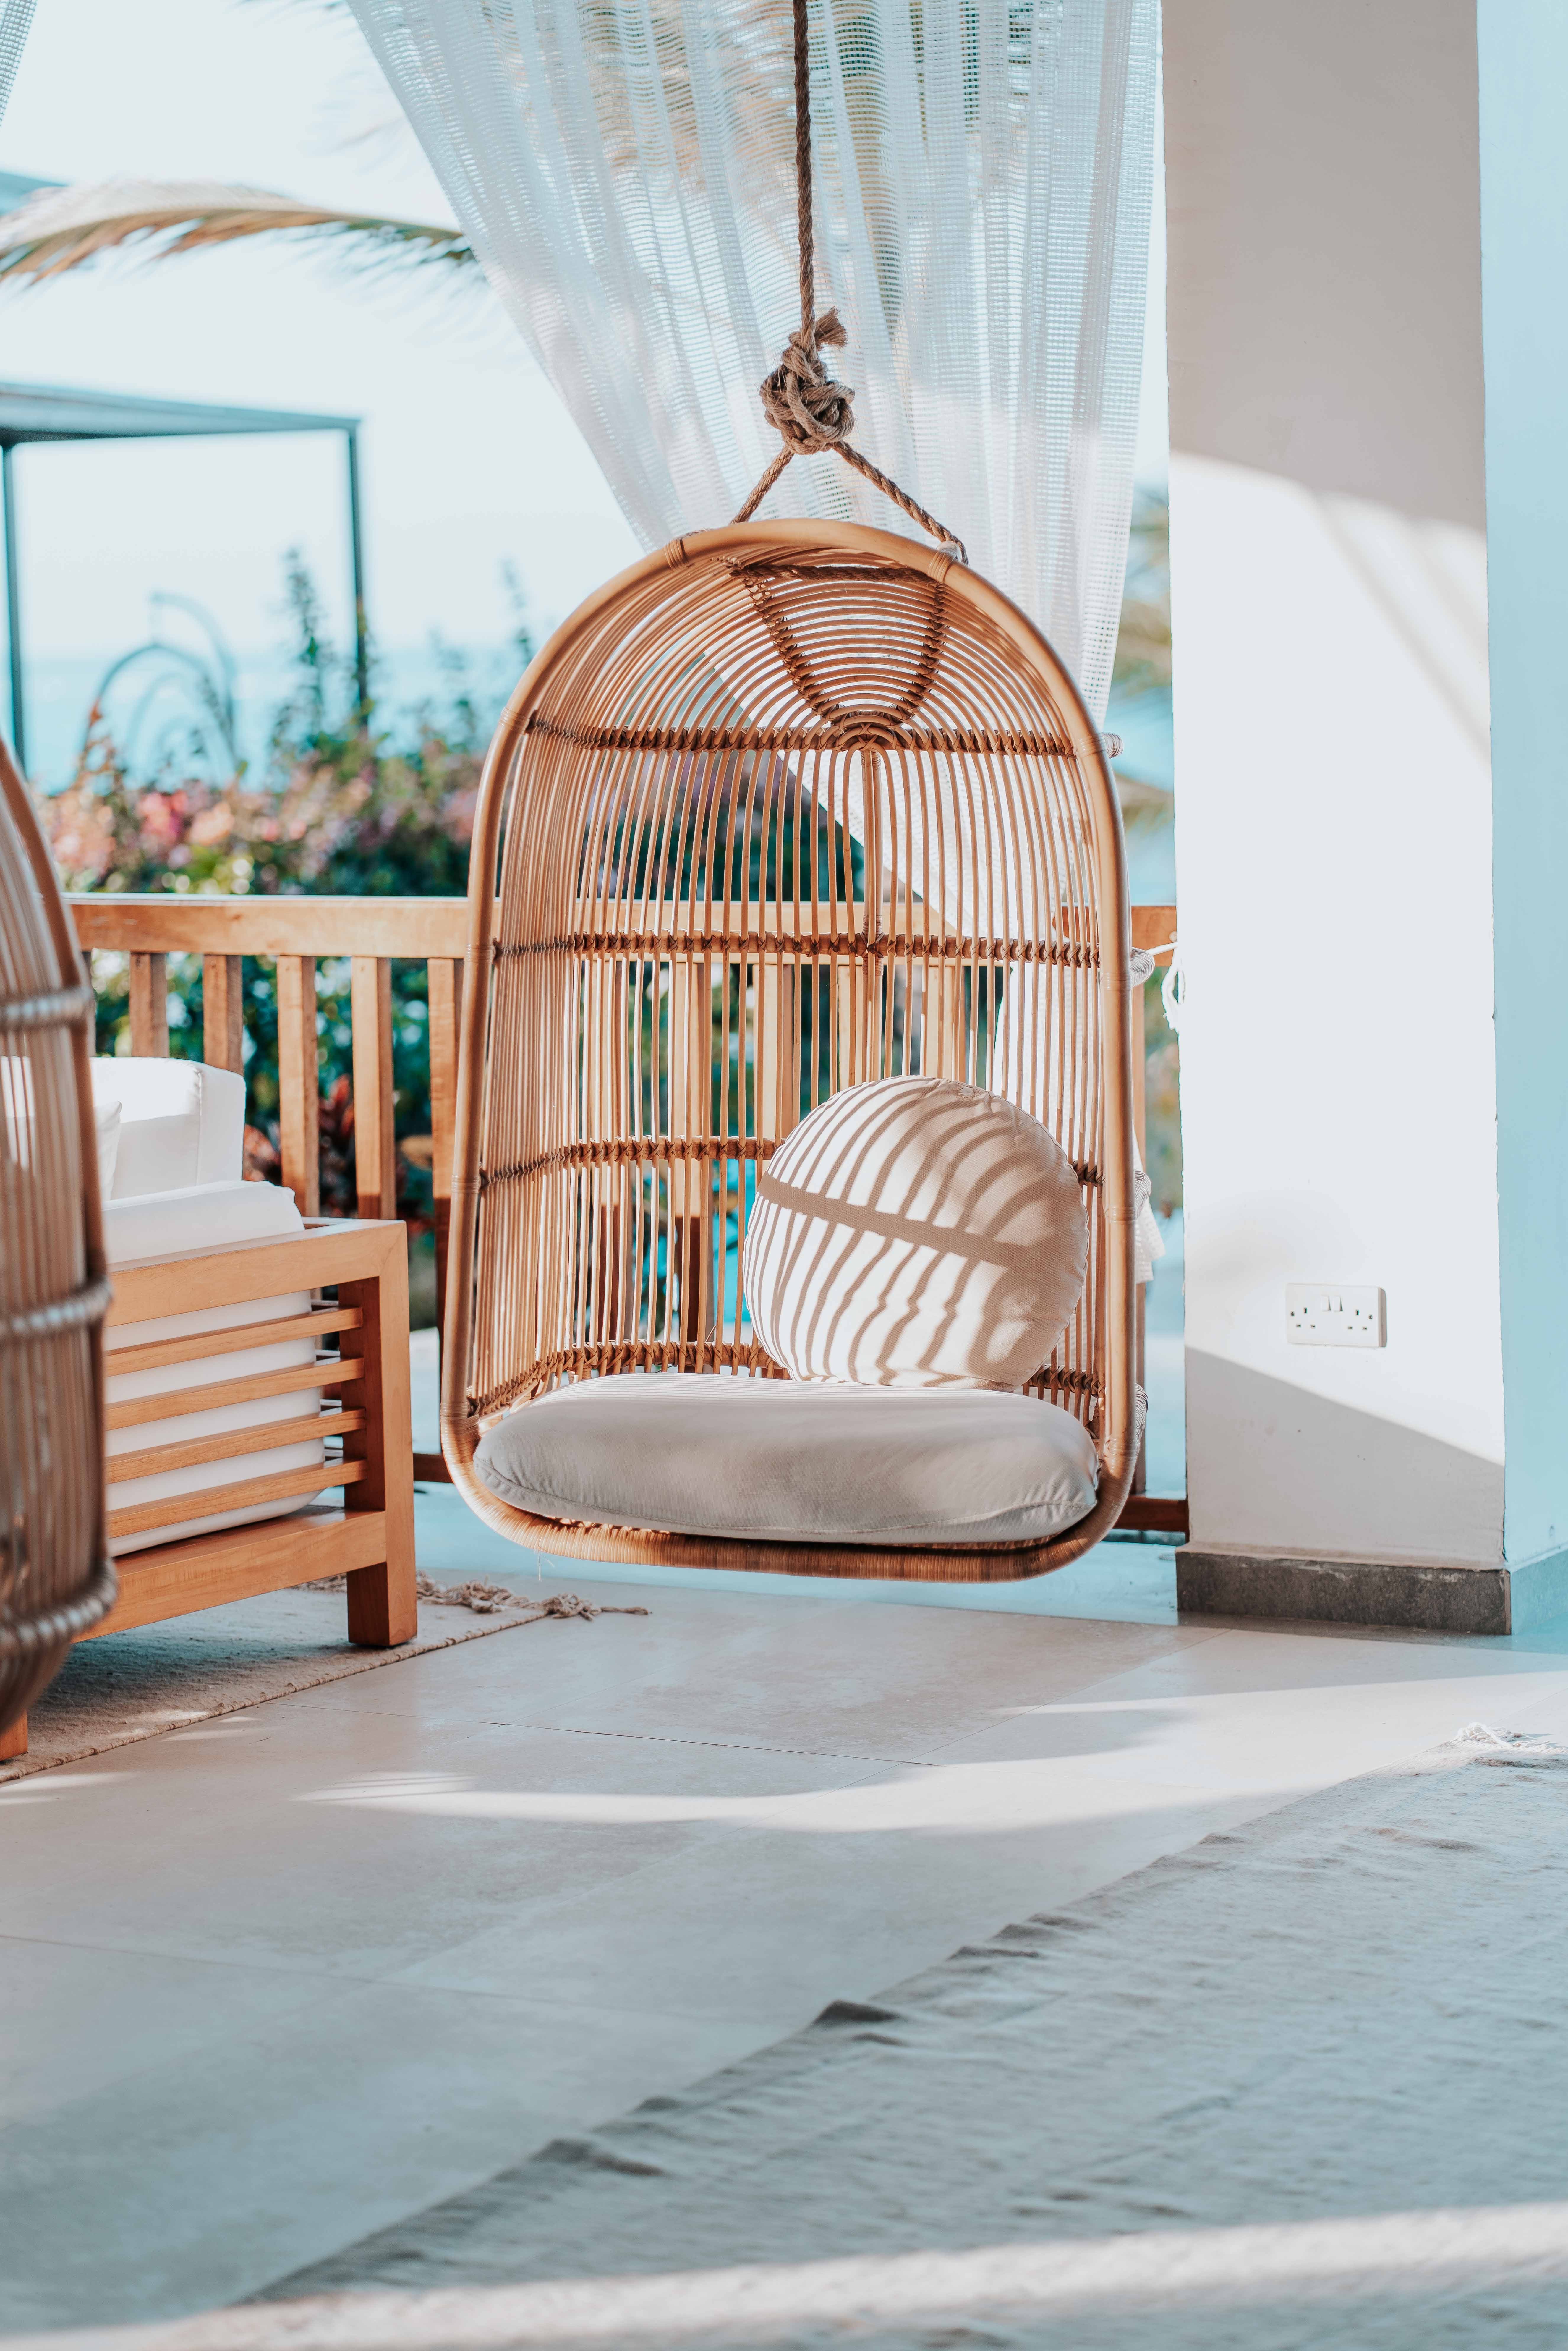
natural, furniture, window, textile, wood, Pet supply, building, shade, bed frame, twig, comfort, hardwood, wood stain, bed, house, ceiling, flooring, linens, arch, cage, metal, pattern, bedding, room, window treatment, leisure, beam, bedroom, font, daylighting, baby products, bed sheet, wood flooring, window covering, light fixture